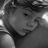
Emotion: sad